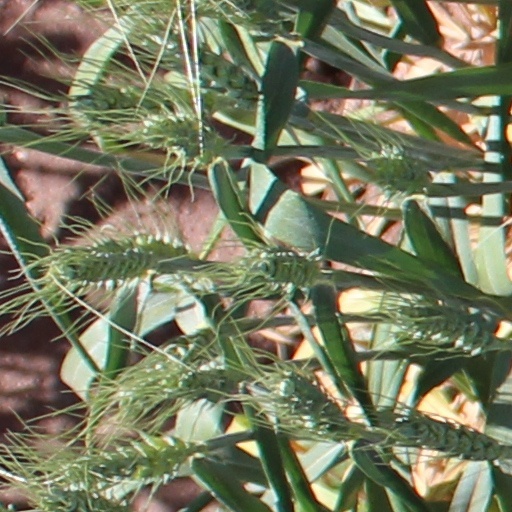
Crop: wheat